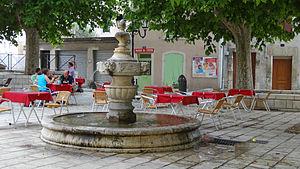
Fontaine à Orange
Orange, surnommée la « Cité des Princes », est une commune française située au nord-ouest du département de Vaucluse en région Provence-Alpes-Côte d'Azur.